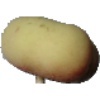
Label: Peach Flat 1